Mary Wittenberg

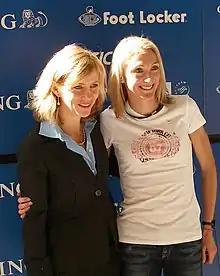
Wittenberg (left) and marathon record holder Paula Radcliffe at a press conference for the 2007 New York City Marathon

In the early 1990s, Wittenberg worked as an attorney who specialized in international trade deals for U.S. banks. In 1994, her firm transferred her to New York City. It was there that she was made a partner for her law firm. However, in 1998 Wittenberg opted for a career change, as she wanted to devote time to start a family.